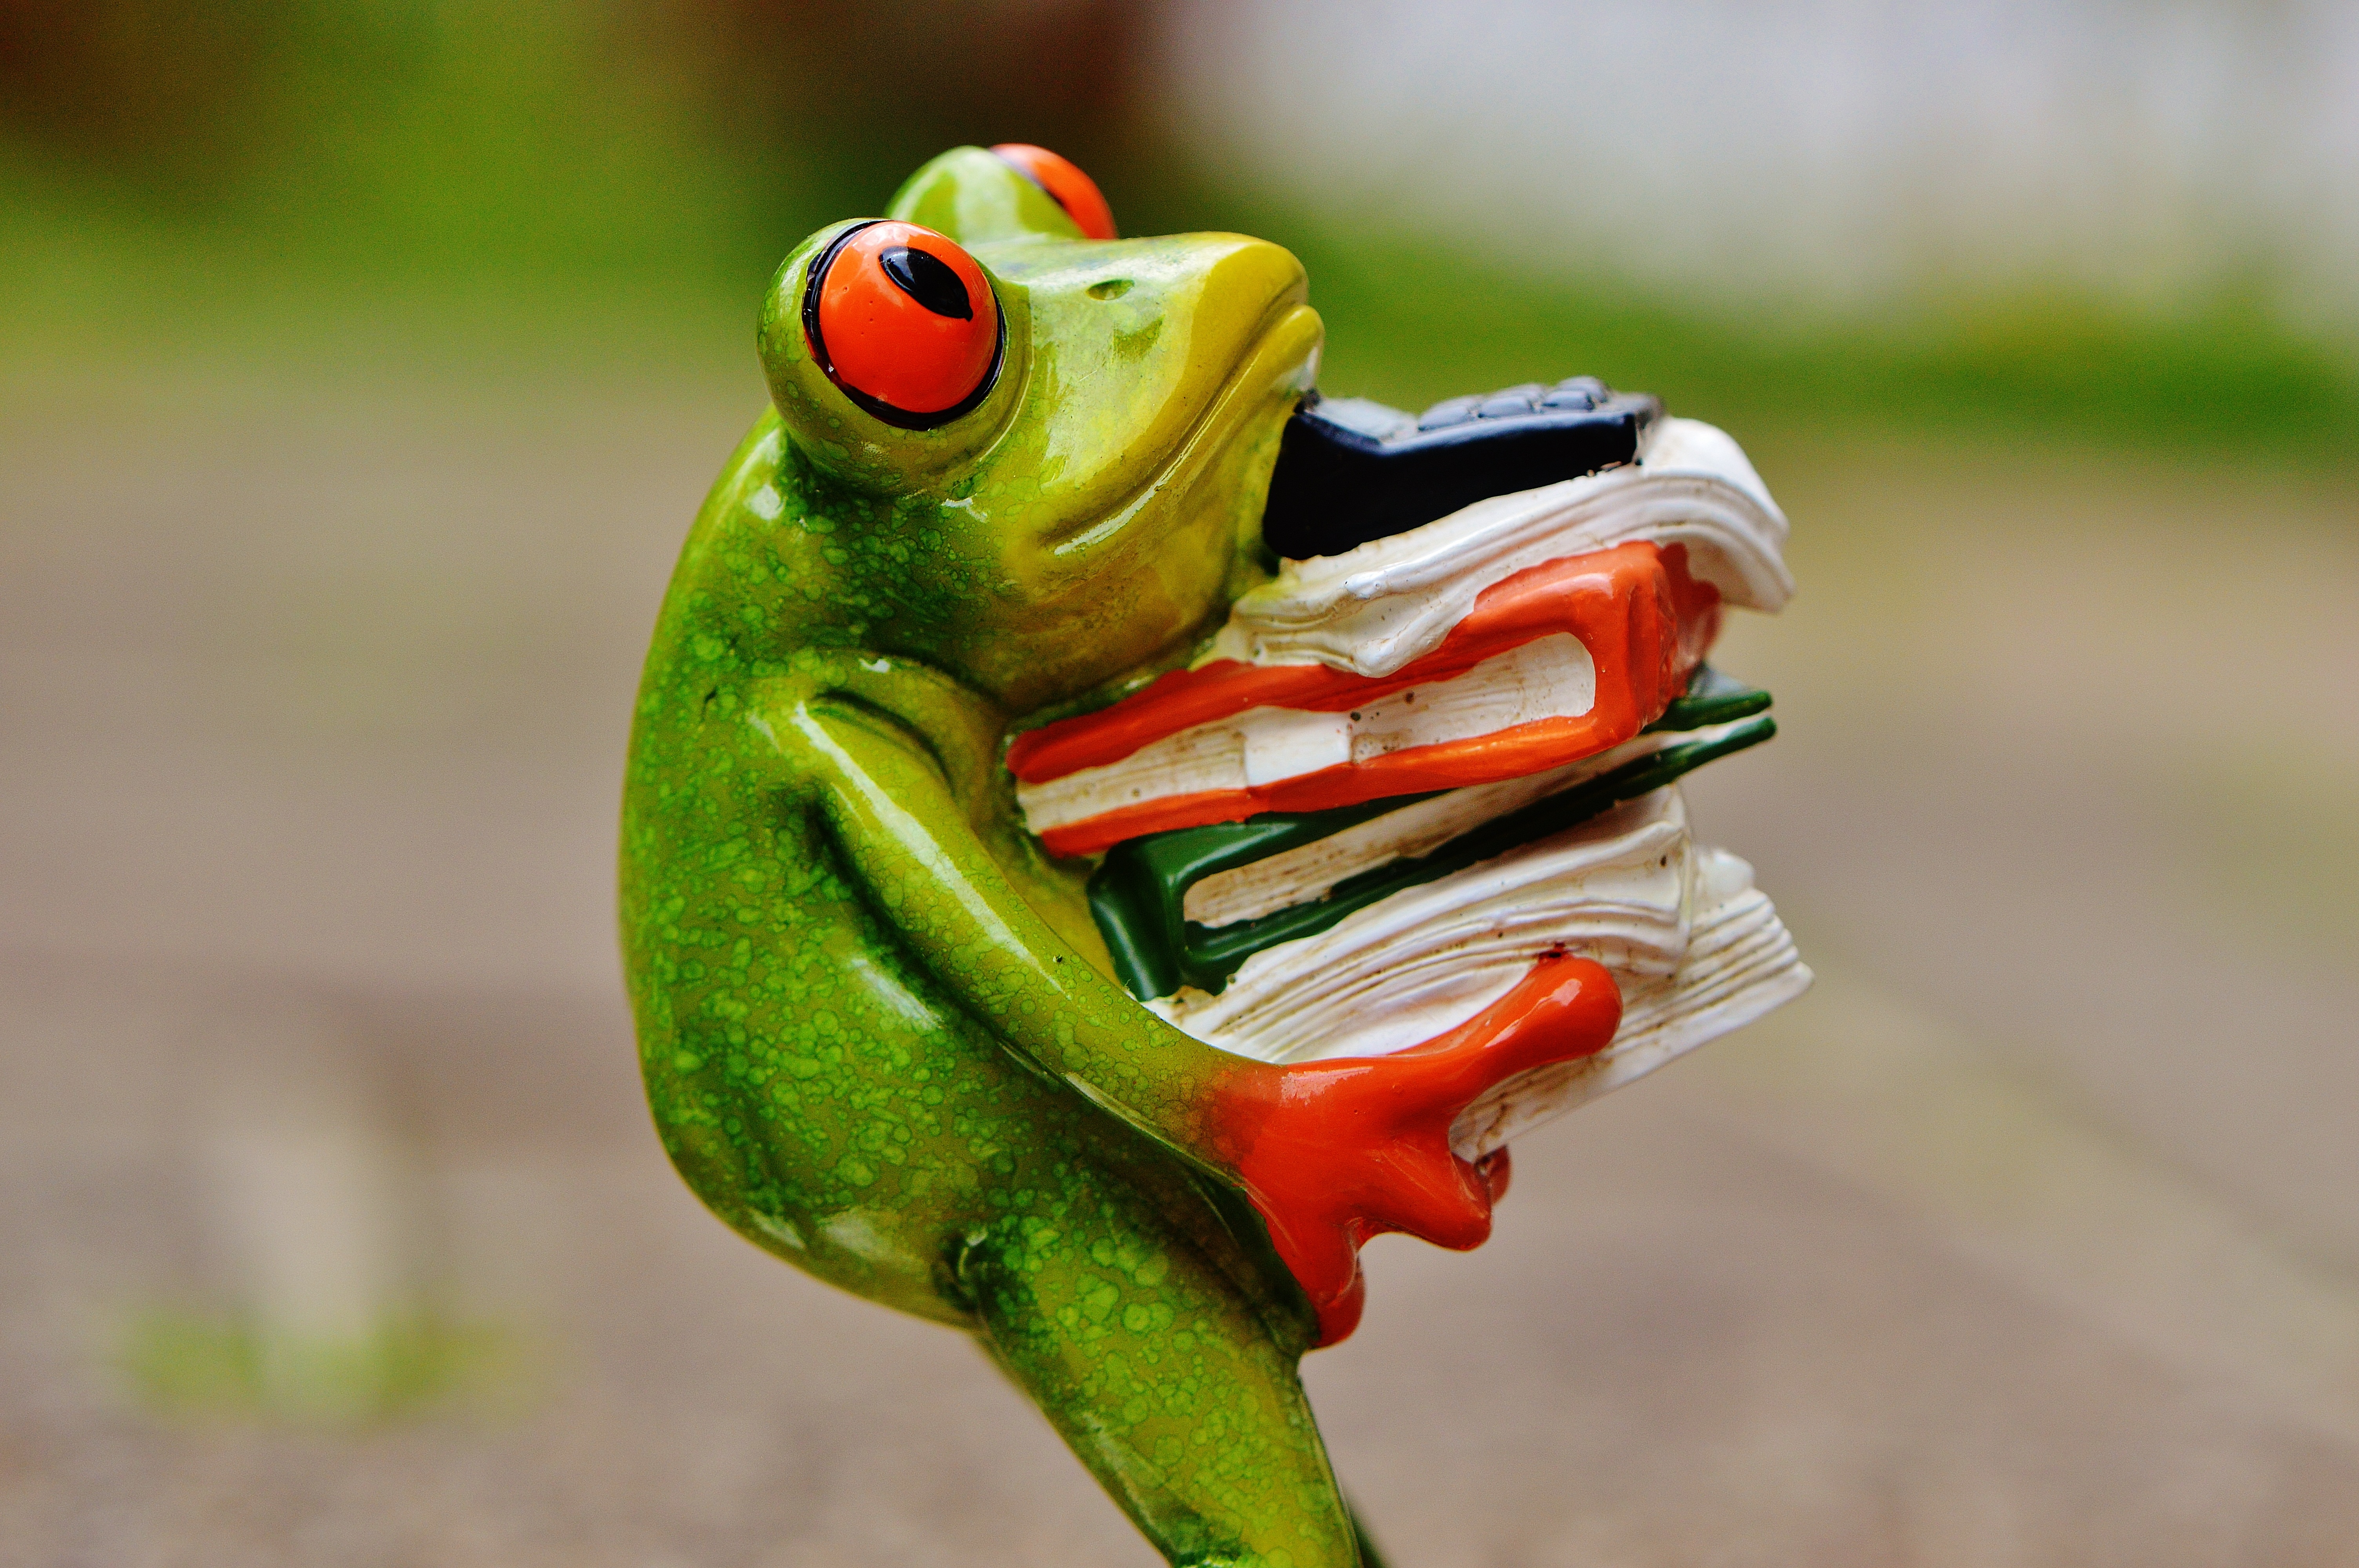
work, sweet, animal, cute, decoration, green, ceramic, office, frog, amphibian, stack, tree frog, fun, figure, funny, stress, calculator, files, office work, ranidae, files stacked